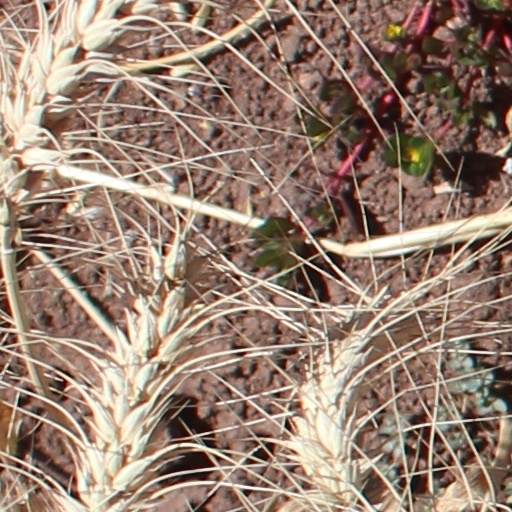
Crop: wheat